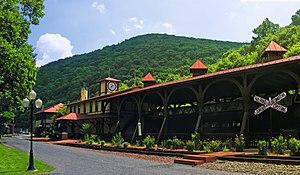
Port Clinton est un borough situé au sud-est du comté de Schuylkill, en Pennsylvanie, aux États-Unis. En 2010, il comptait une population de 326 habitants. Il est incorporé en 1850.